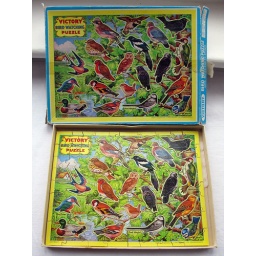
I love the bird shaped pieces in this vintage wooden puzzle.